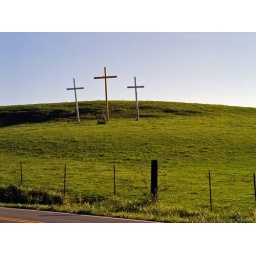
This was across from a church in someones cow field.  I thought it made for a beautiful shot.